Hugh Walpole

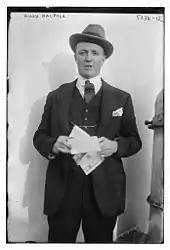
Walpole circa 1915

By late 1917 it was clear to Walpole and to the British authorities that there was little advantage in keeping him in Russia. On 7 November he left, missing the Bolshevik Revolution, which began on that day. He was appointed to a post at the Foreign Office in its Department of Information, headed by John Buchan. Soon after returning he volunteered for the British Army, but, as expected, failed the necessary medical examination because of his poor sight. He continued to work in British propaganda when the department was reconstituted under Lord Beaverbrook in April 1918, and remained there for the rest of the war and beyond, resigning in February 1919. Little is known about what he wrote for the department, as most of its records were destroyed after the war, but he noted in his diary that he had written the department's official report to the War Cabinet: "a beastly job – the worst I've ever attempted". For his wartime work he was awarded the CBE in 1918.